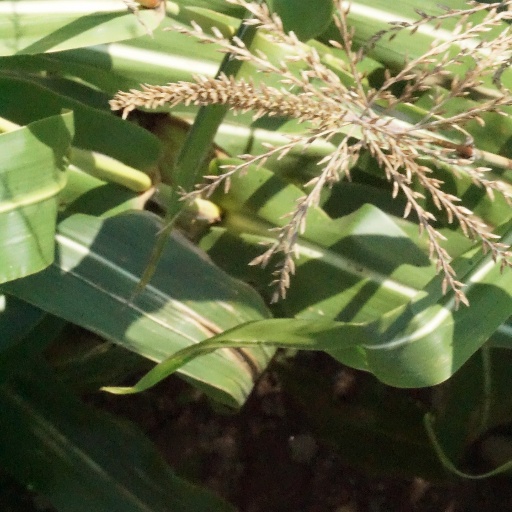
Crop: maize; corn